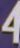
Number: 4